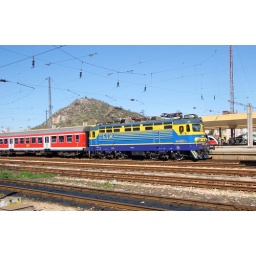
BDZ passenger train from Sofia arriving in Plovdiv, Bulgaria, led by modernized locomotive 44 002, April, 2006